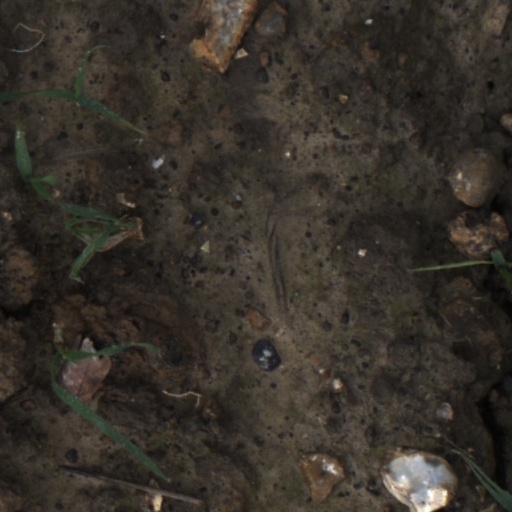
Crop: wheat